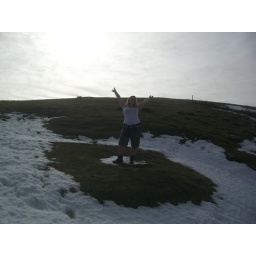
Standing in the eye of the white horse